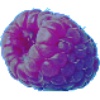
Label: Raspberry 1